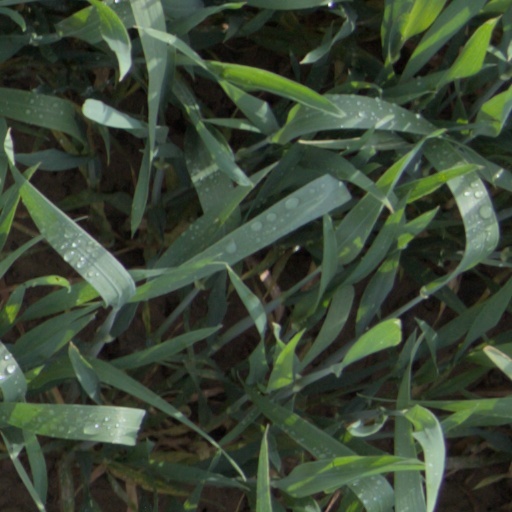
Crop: wheat